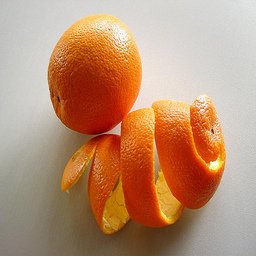
Label: peels